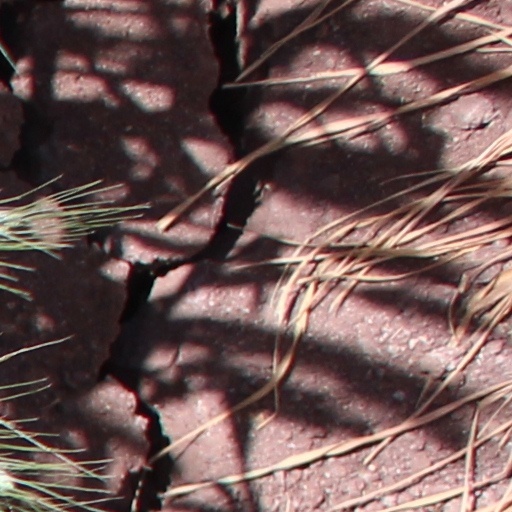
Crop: wheat